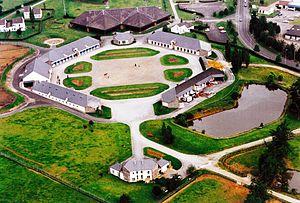
Haras national d'Aurillac
Le Haras national d’Aurillac était l'un des Haras nationaux français, situé à Aurillac dans le Cantal.
Les Haras nationaux sont, de 1665 à 2010, l'administration des haras publics français, dédiée à l'élevage des chevaux. Constituant l'une des plus anciennes administrations françaises, leurs origines remontent aux Haras royaux, créés sous Colbert. Brièvement supprimés durant la Révolution, ils sont restaurés sous le nom de Haras impériaux par Napoléon Iᵉʳ, puis réformés en 1874, devenant les Haras nationaux, organisation qui perdure plus d'un siècle. En 1999, les HN acquièrent le statut d'établissement public à caractère administratif. Un regroupement est opéré en 2010 avec l'École nationale d'équitation, pour former l'Institut français du cheval et de l'équitation.